1887 Michigan Wolverines football team

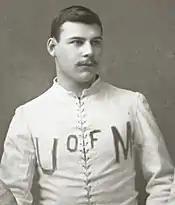
Center William Harless scored a touchdown against Harvard "by good rushing"

The team left Notre Dame on the afternoon of November 22, changed trains in Niles, and arrived by train in Chicago at 7:00 p.m. After a night enjoying the sites of Chicago, the team returned to the hotel at 11:00 p.m.